Monmouthshire Show

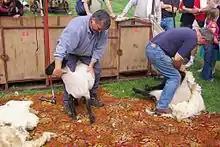
Sheep shearing at the showground

The origin of the show dates back to the 1790s when Monmouth's agricultural society organised ploughing matches. However, it was not until 1857 that it was proposed that a cattle show should be created. On 30 May 1857, the eighth Duke of Beaufort gave ten pounds and John Rolls placed twenty pounds into a fund to start the Monmouth Cattle Show. The show was first staged in the October of the same year. Rolls was President of the show for his lifetime and he was succeeded by his son John Allan Rolls in 1870.